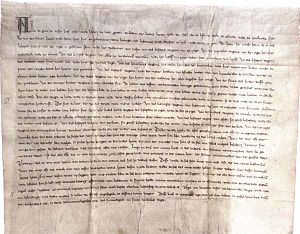
Gediminas af Litauen / Valg af religion
Fredsaftale mellem Gediminas and den Tyske Orden
Gediminas var regent af Storfyrstendømmet Litauen fra 1316 til 1341. Han betragtes som grundlæggeren af storfyrstendømmet og udvide området. Han fik ry for at være uforbederlig hedensk og modstod alle forsøg på at kristne landet, på trods af forsøg fra Pavens og andre kristne staters side.